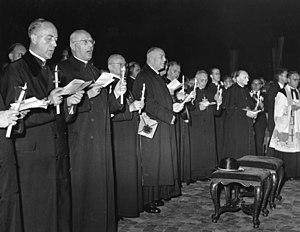
Lorenz Jaeger est un cardinal allemand de l'Église catholique du XXᵉ siècle, créé par le pape Paul VI.